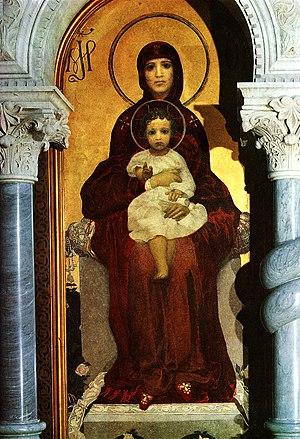
Le monastère Saint-Cyrille-de-Dorogojitch est un monastère ukrainien fondé à Kiev, en Ukraine, en 1140 sous le règne de Vsevolod II Olegovitch, prince de Tchernigov et dédié à Cyrille d'Alexandrie et à saint Athanase d'Alexandrie. Le monastère est construit sur la colline Dorogojitchi, à la suite de la prise de Kiev par Vsevolod II; il tient son nom du saint patron du prince, Cyrille d'Alexandrie. Il n'est pas certain que Vsevolod y fut inhumé, mais est le cas de sa veuve, qui fit construire l'église Saint-Cyrille, et de son fils, un des héros du Dit de la campagne d'Igor, Sviatoslav III de Kiev, en 1194.